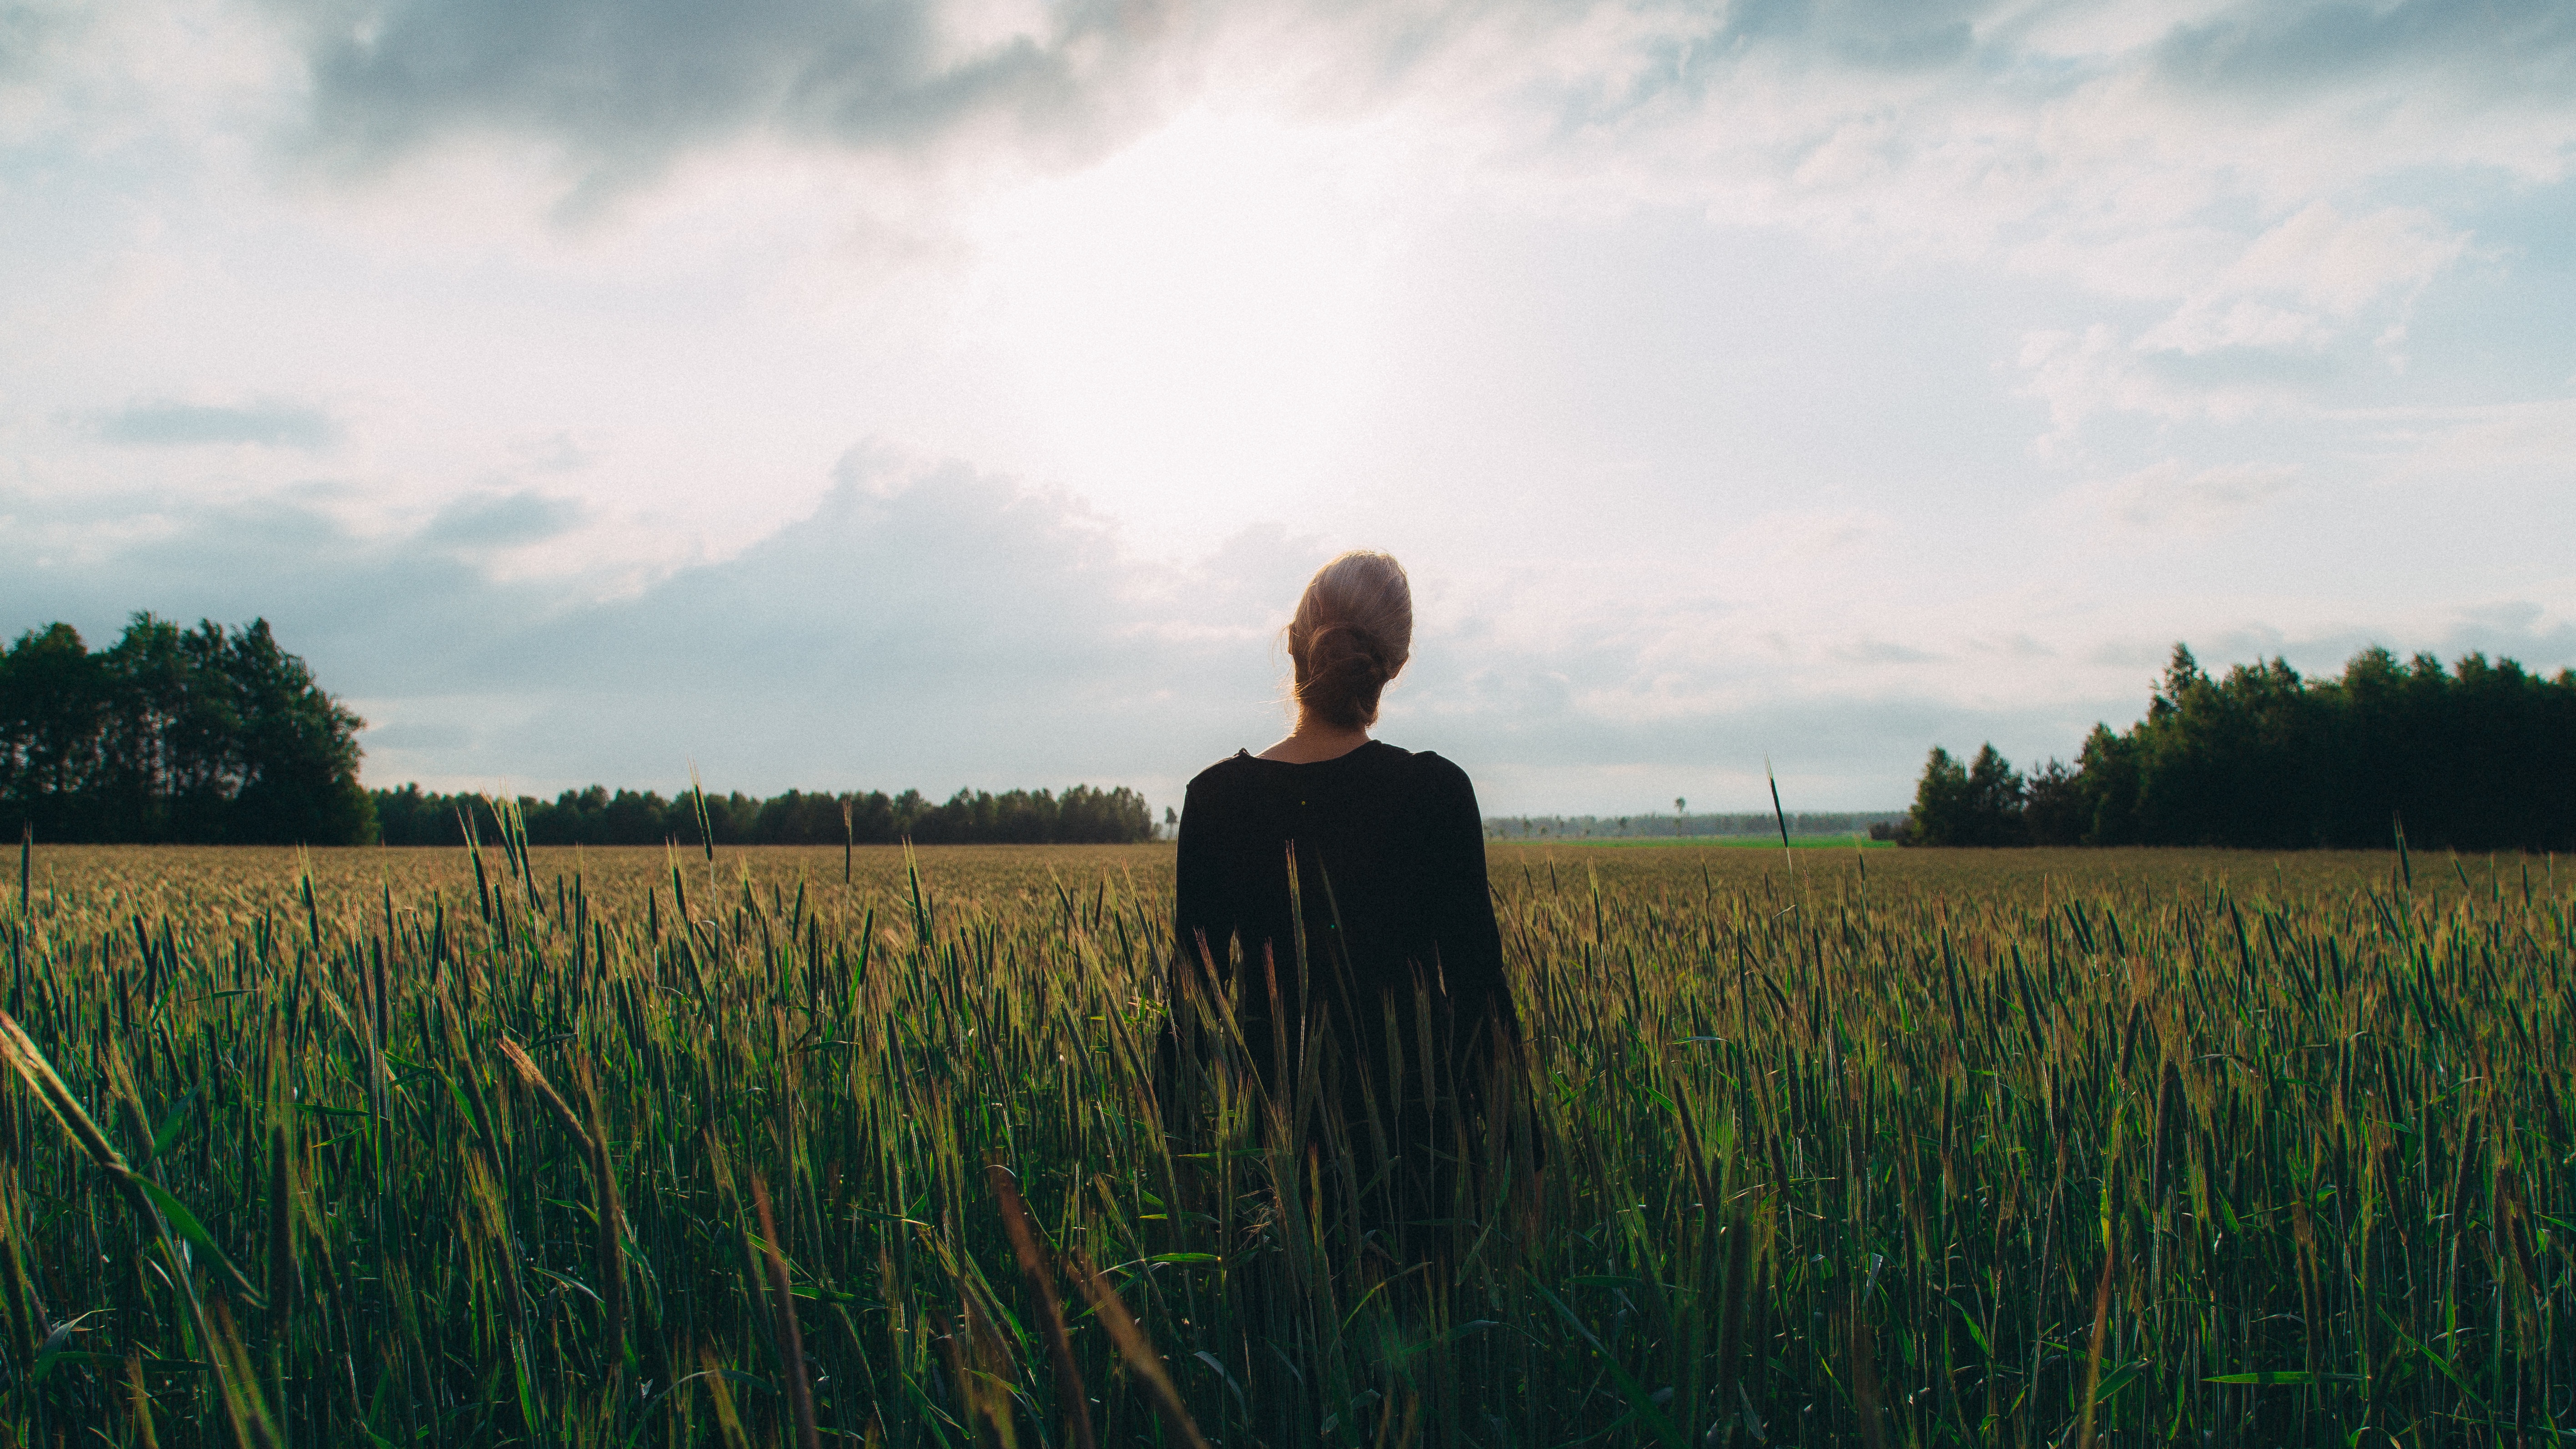
nature, grass, horizon, cloud, plant, sky, sunset, field, farm, meadow, wheat, prairie, sunlight, morning, flower, food, crop, agriculture, plain, grassland, habitat, rural area, paddy field, natural environment, grass family